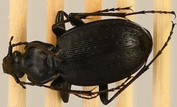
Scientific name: Carabus goryi
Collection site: Mountain Lake Biological Station NEON (MLBS), plot MLBS_002